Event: Nepal Earthquake
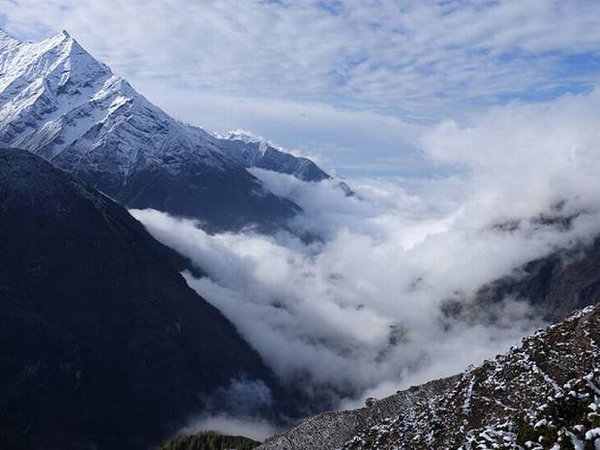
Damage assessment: no_damage